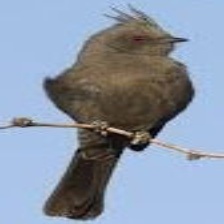
Species: PHAINOPEPLA
Scientific name: PHAINOPEPLA NITENS